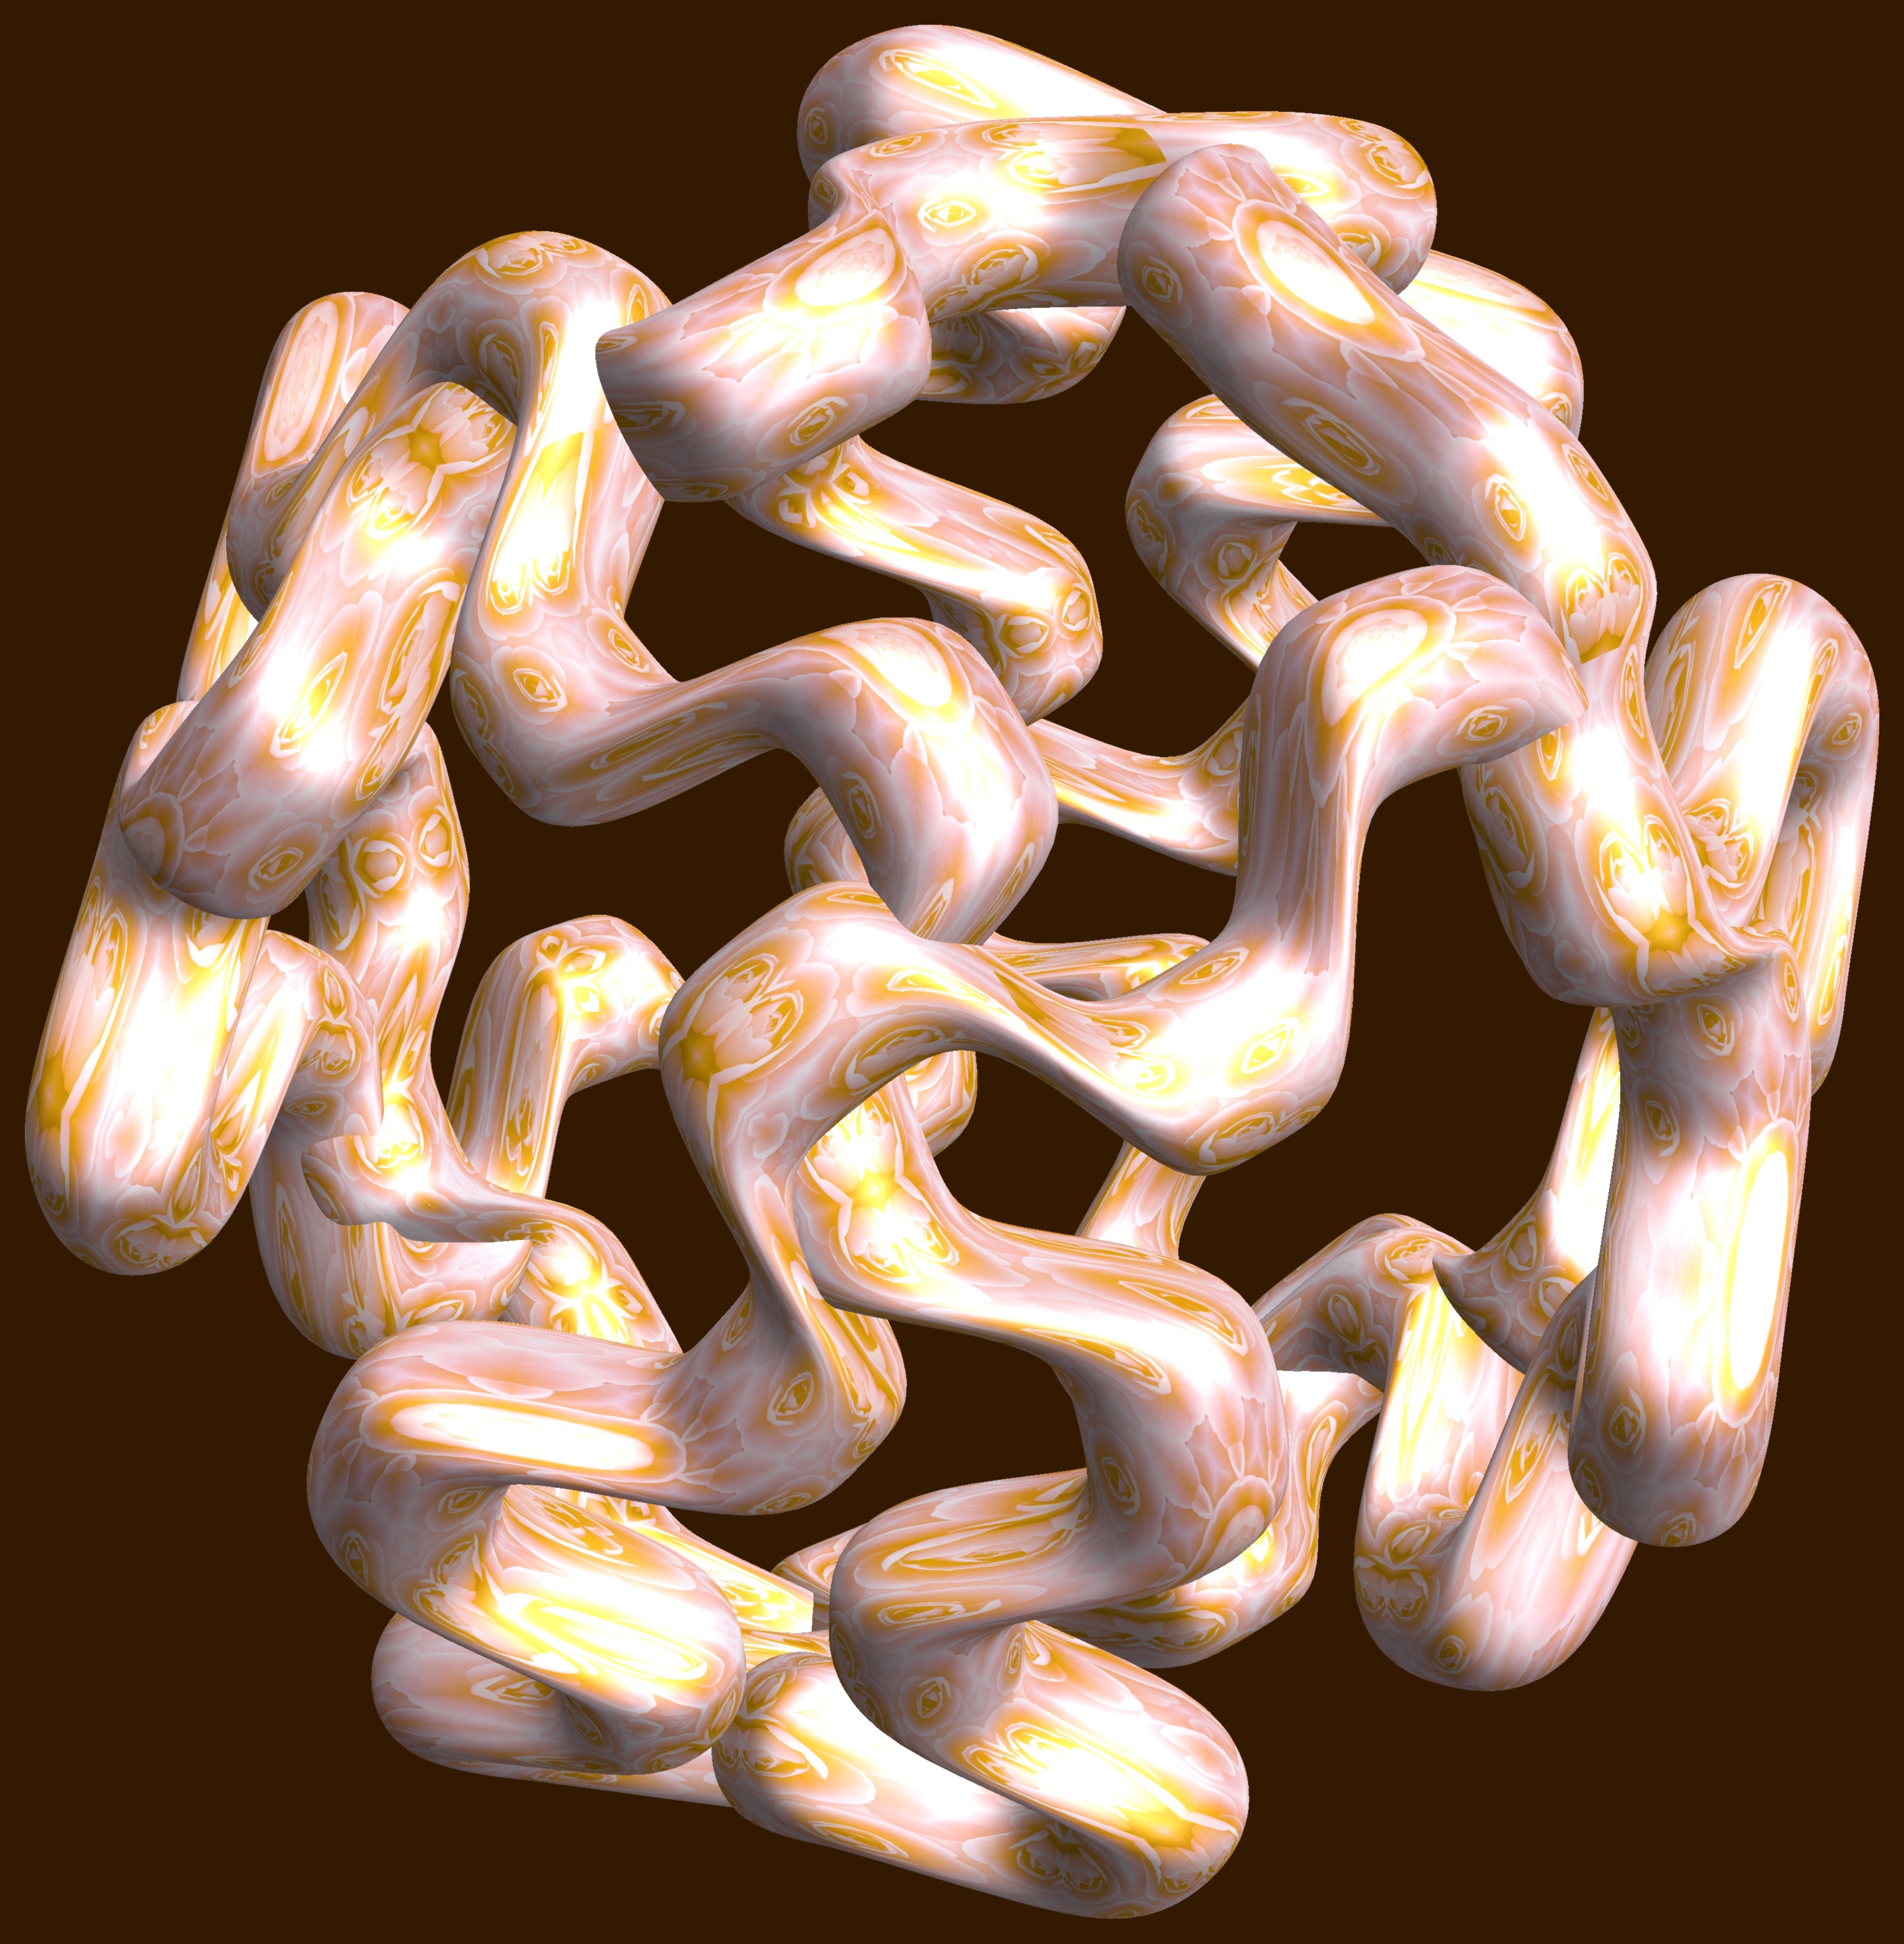
hand, abstract, structure, texture, pattern, geometry, font, sculpture, design, symmetry, 3d, graphic, shape, torus, mathematica, cg, parametricplot3d, code, program, algorithm, mapping, geometricsculpture